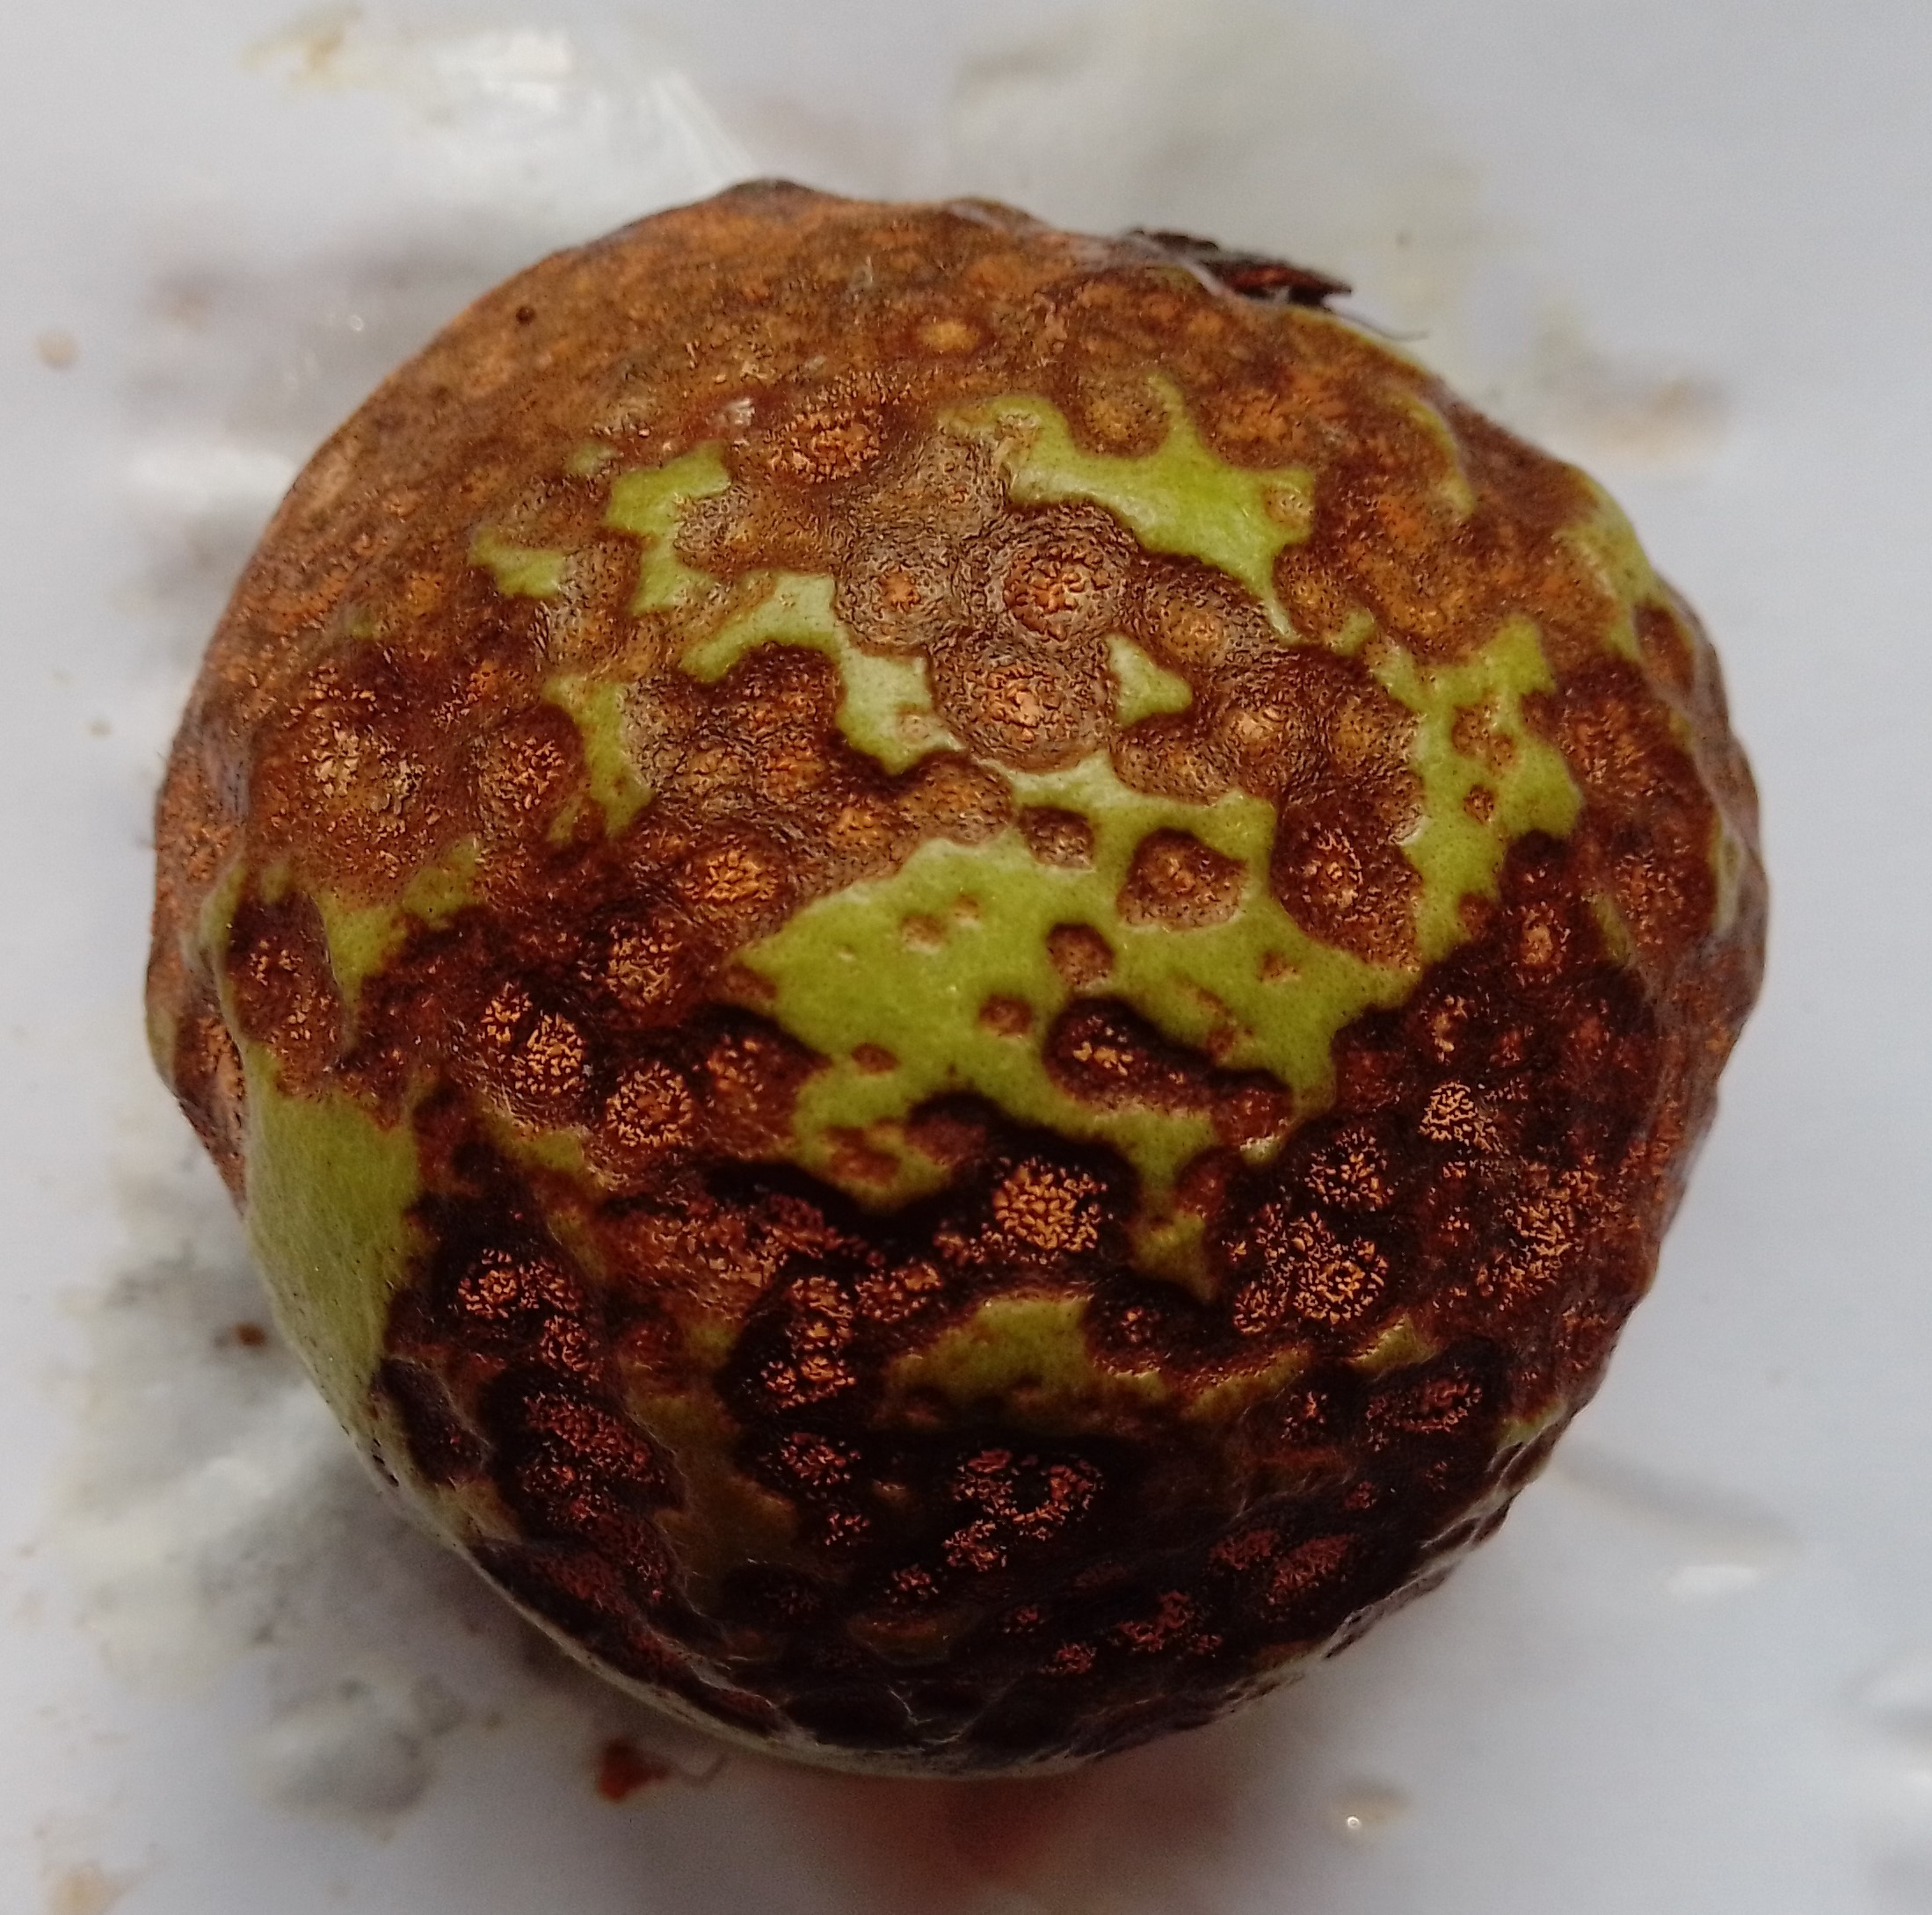
Fruit: guava
Condition: rotten